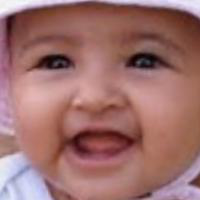
Age group: age 01-10